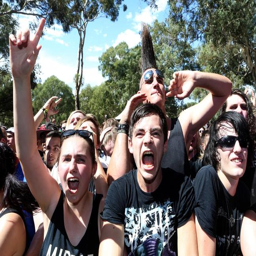
fans watch metalcore artist at festival .